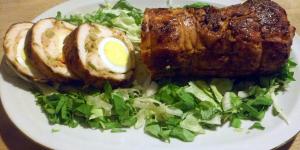
arrollado de pollo argentino